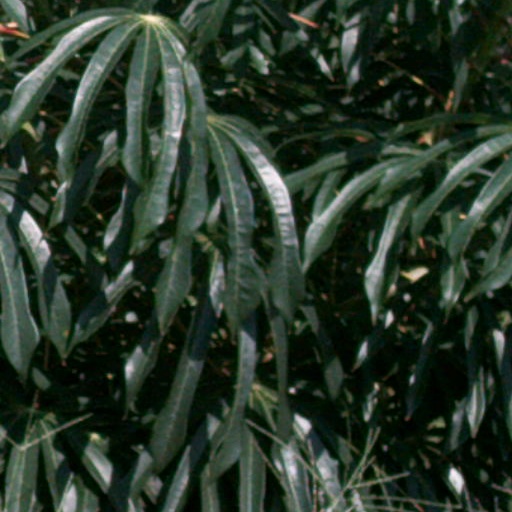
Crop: cassava